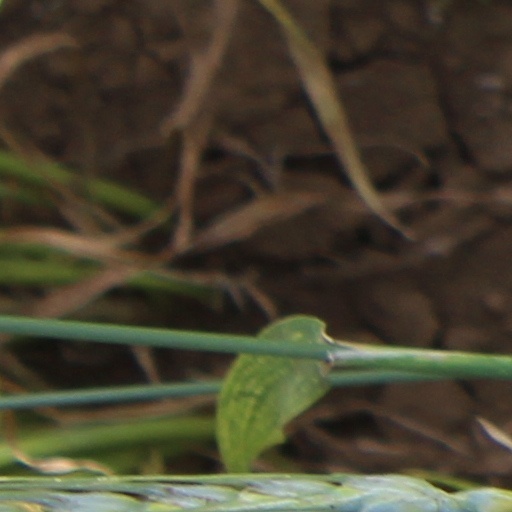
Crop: wheat